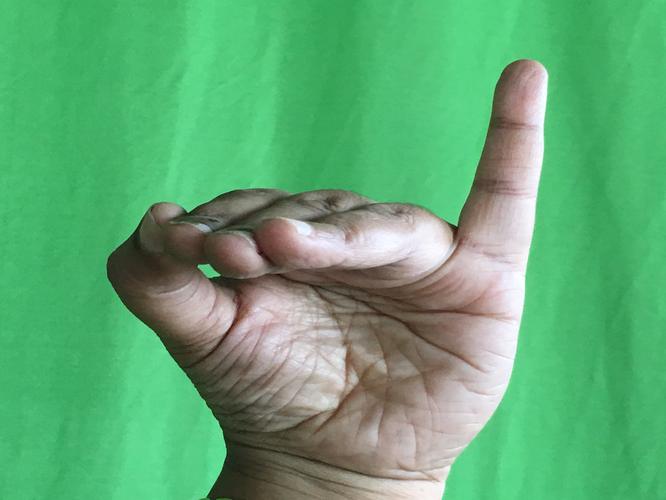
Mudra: Hamsapaksha
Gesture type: double_hand